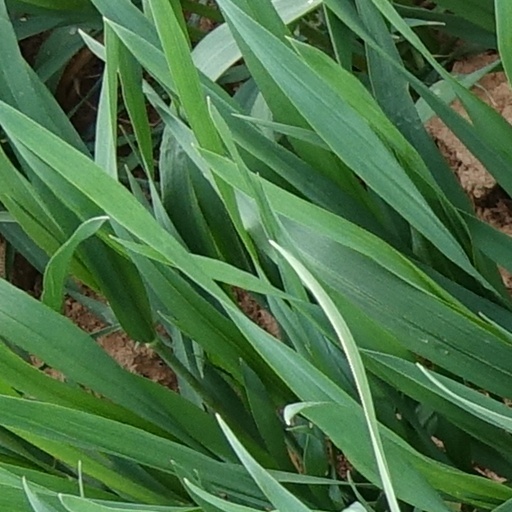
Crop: wheat